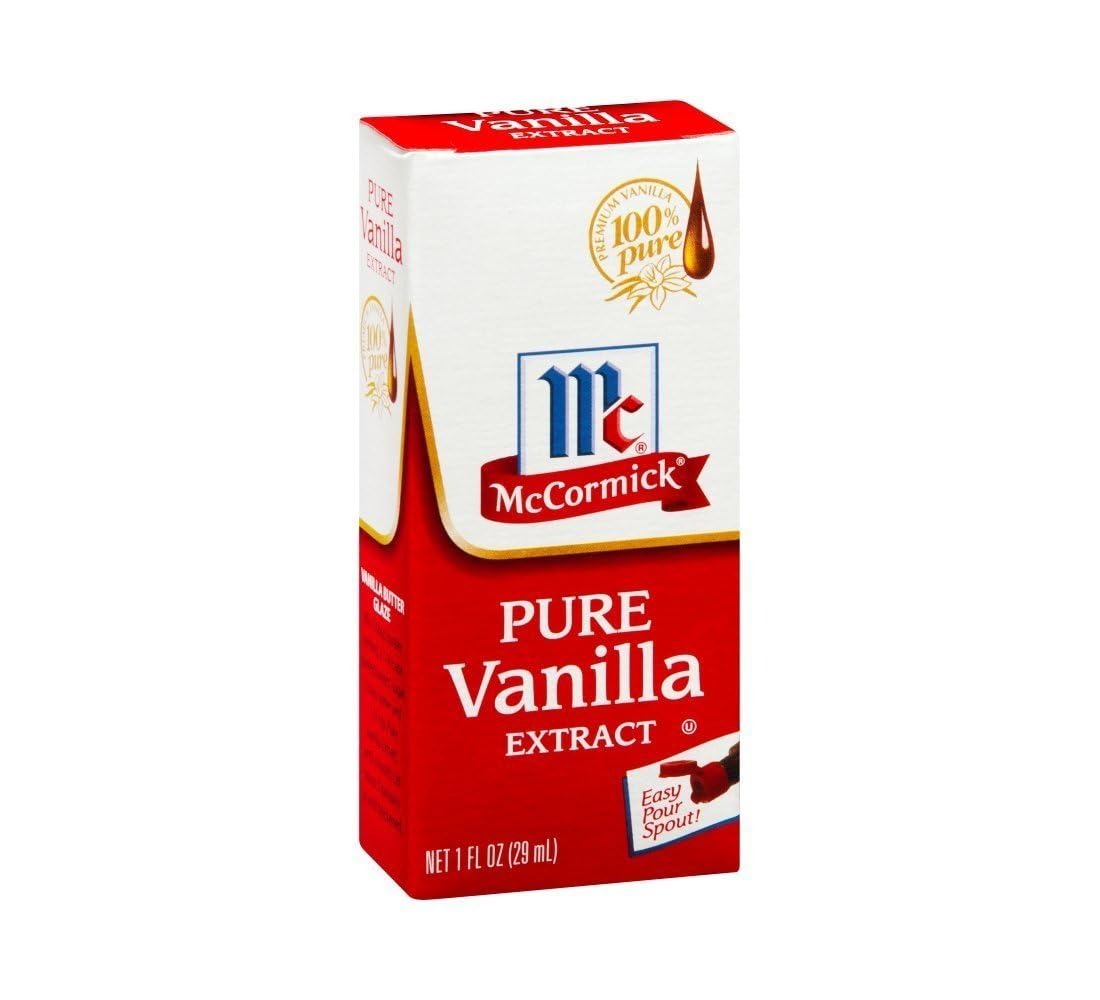
Item Name: McCormick Pure Vanilla Extract 1 oz (Pack of 12)
Bullet Point: Easy pour spout!
Product Description: McCormick Pure Vanilla Extract 1 oz (Pack of 12)
Value: 12.0
Unit: Count

Price: 4.71